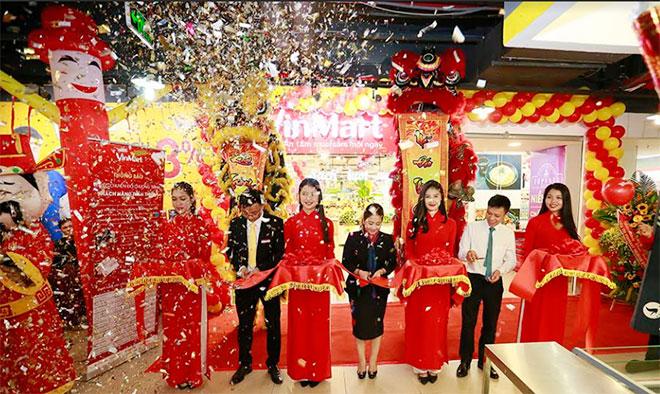
có bốn cô gái mặc áo dài màu đỏ